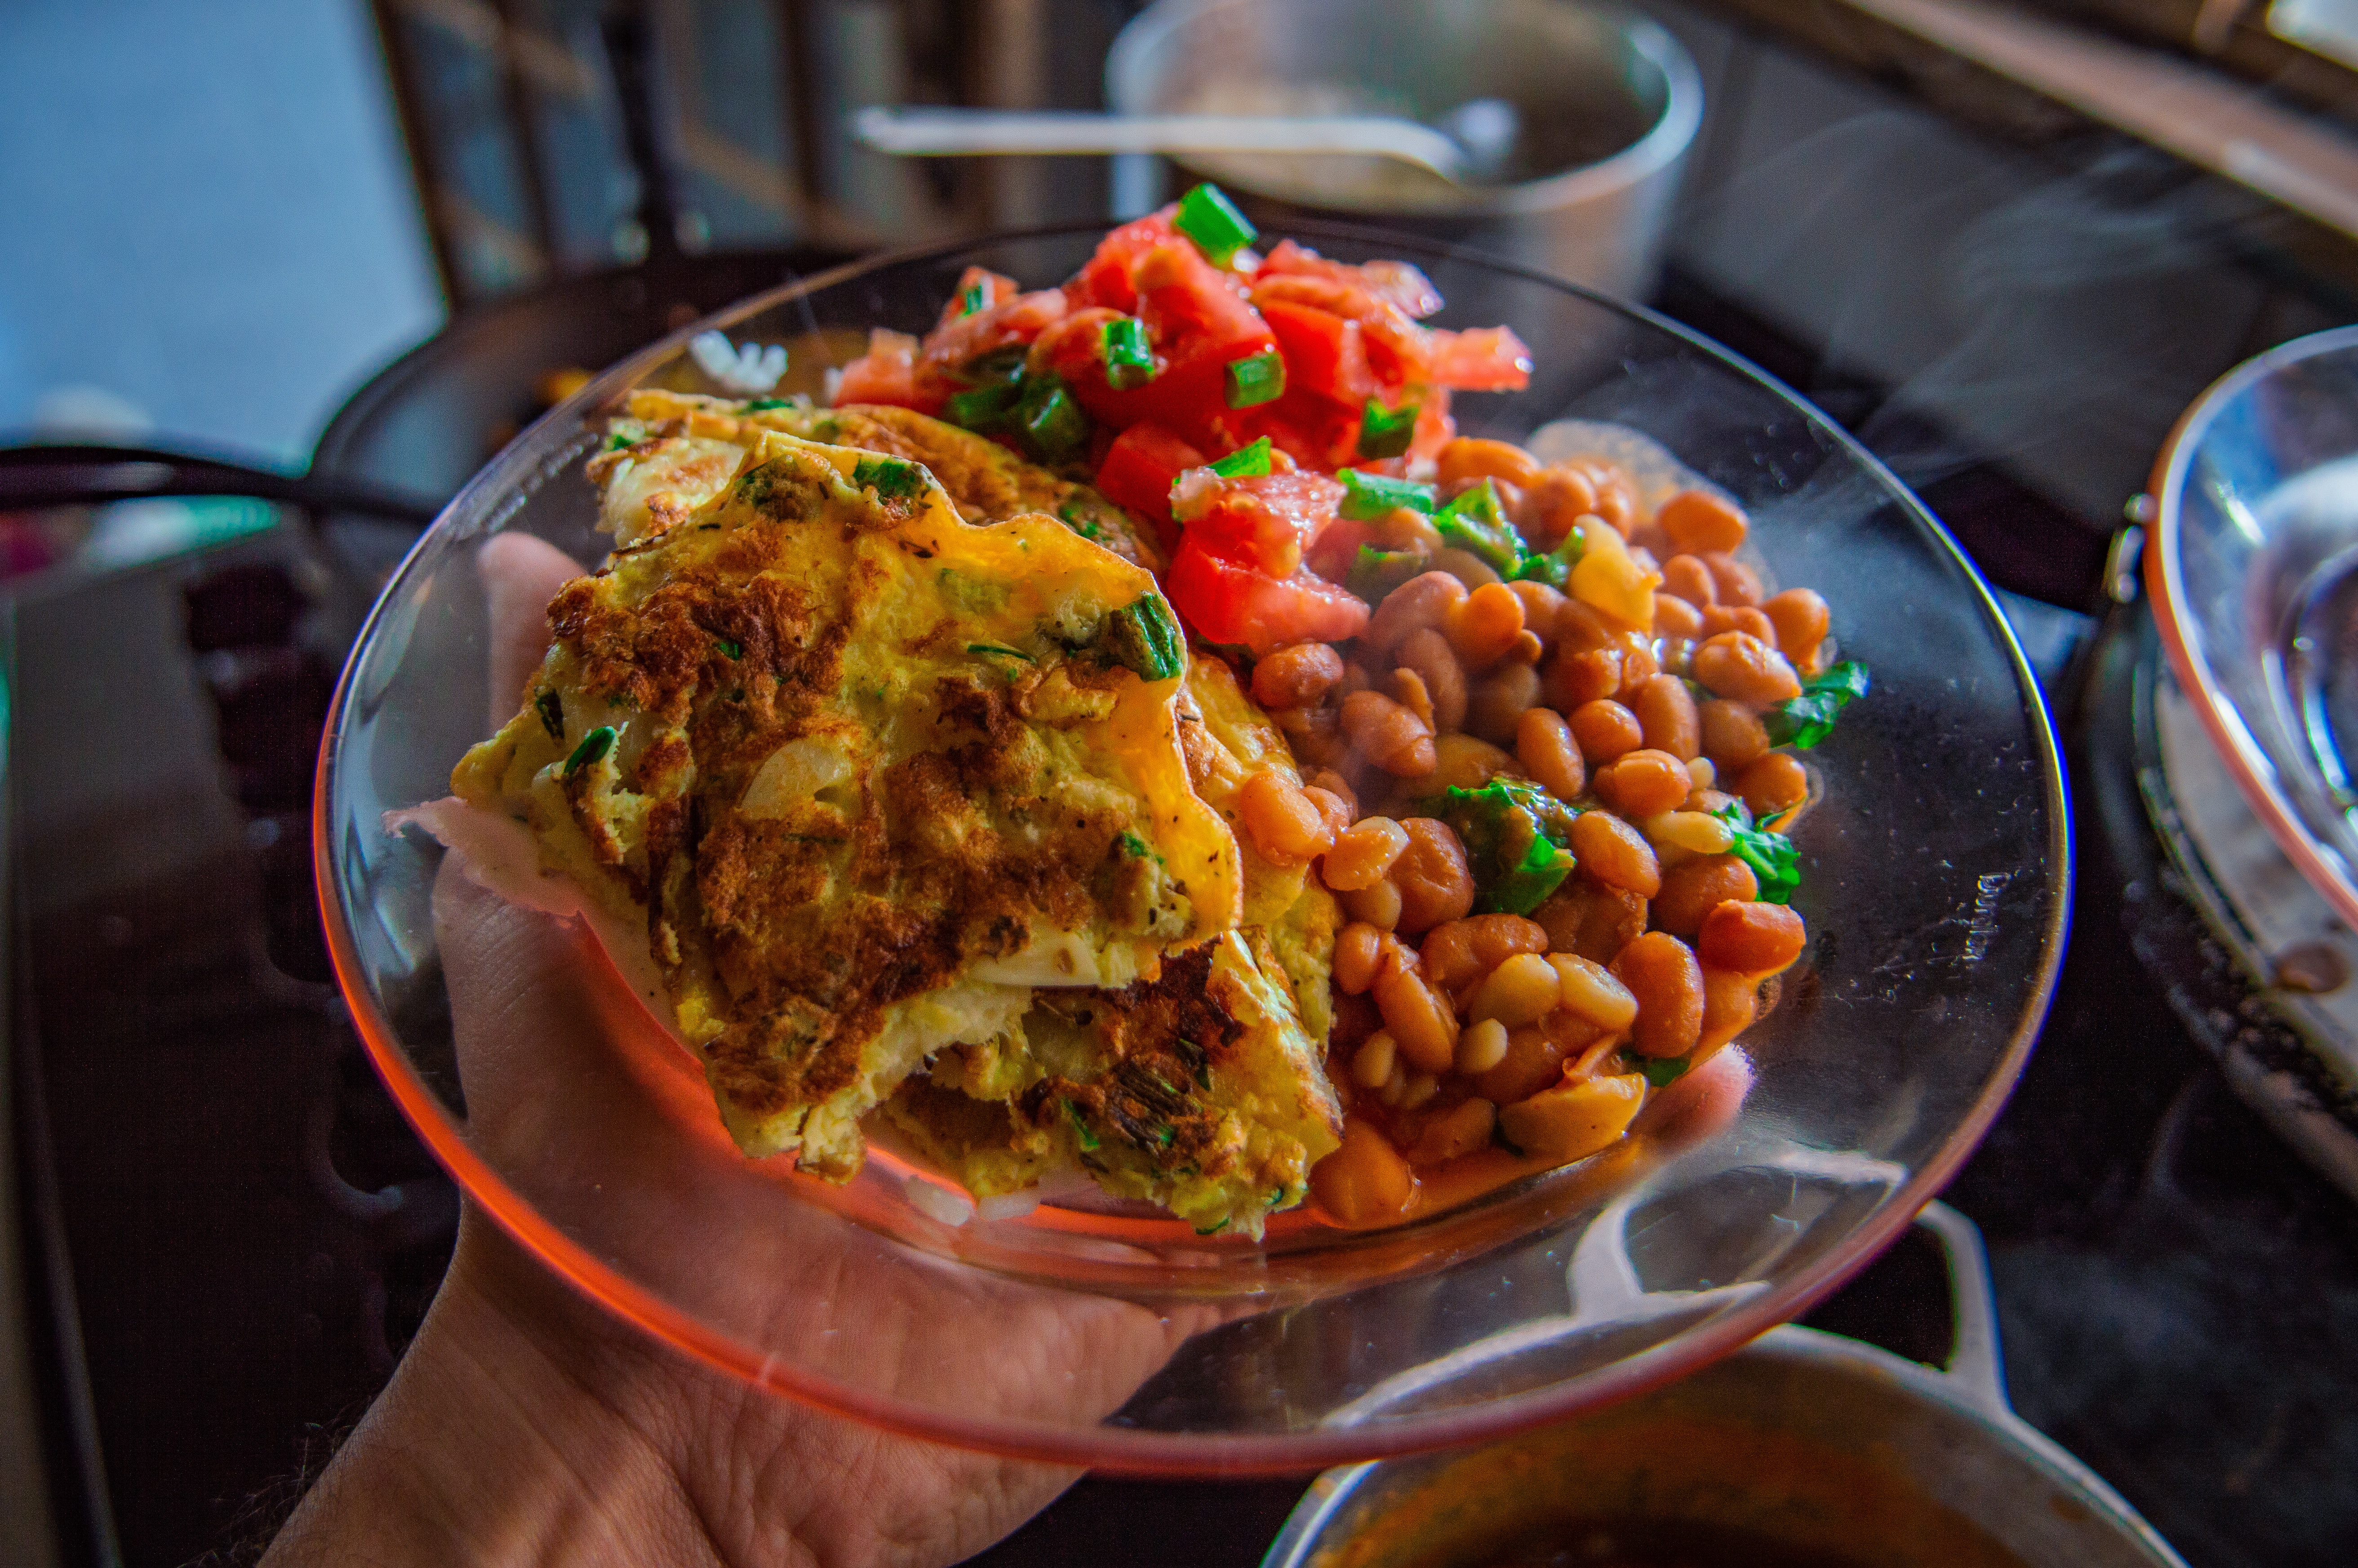
dish, food, cuisine, ingredient, meal, produce, chaat, curry, meat, recipe, indian cuisine, lunch, brunch, legume, breakfast, fried food